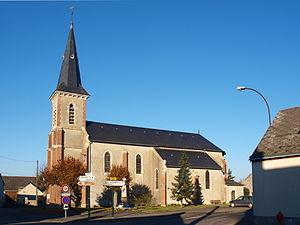
Saint-Sigismond (Loiret, France)